Dov Yermiya

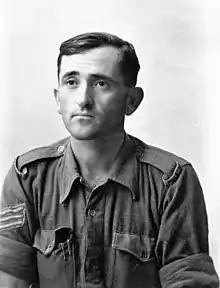
Yermiya in the British Army, 1943

Dov Yermiya was born on moshav Beit Gan, now a part of Yavne'el, in what was then Ottoman Palestine in 1914. His parents, David and Bella Yirmanovich, had immigrated to Palestine from the Russian Empire as part of the Second Aliyah. His mother had been romantically involved with Joseph Trumpeldor before marrying his father. In 1921, his family moved to moshav Nahalal, where he grew up. Moshe Dayan was a childhood friend of his. In school, he displayed musical talent, and at age 15, he conducted a student's choir and composed melodies.